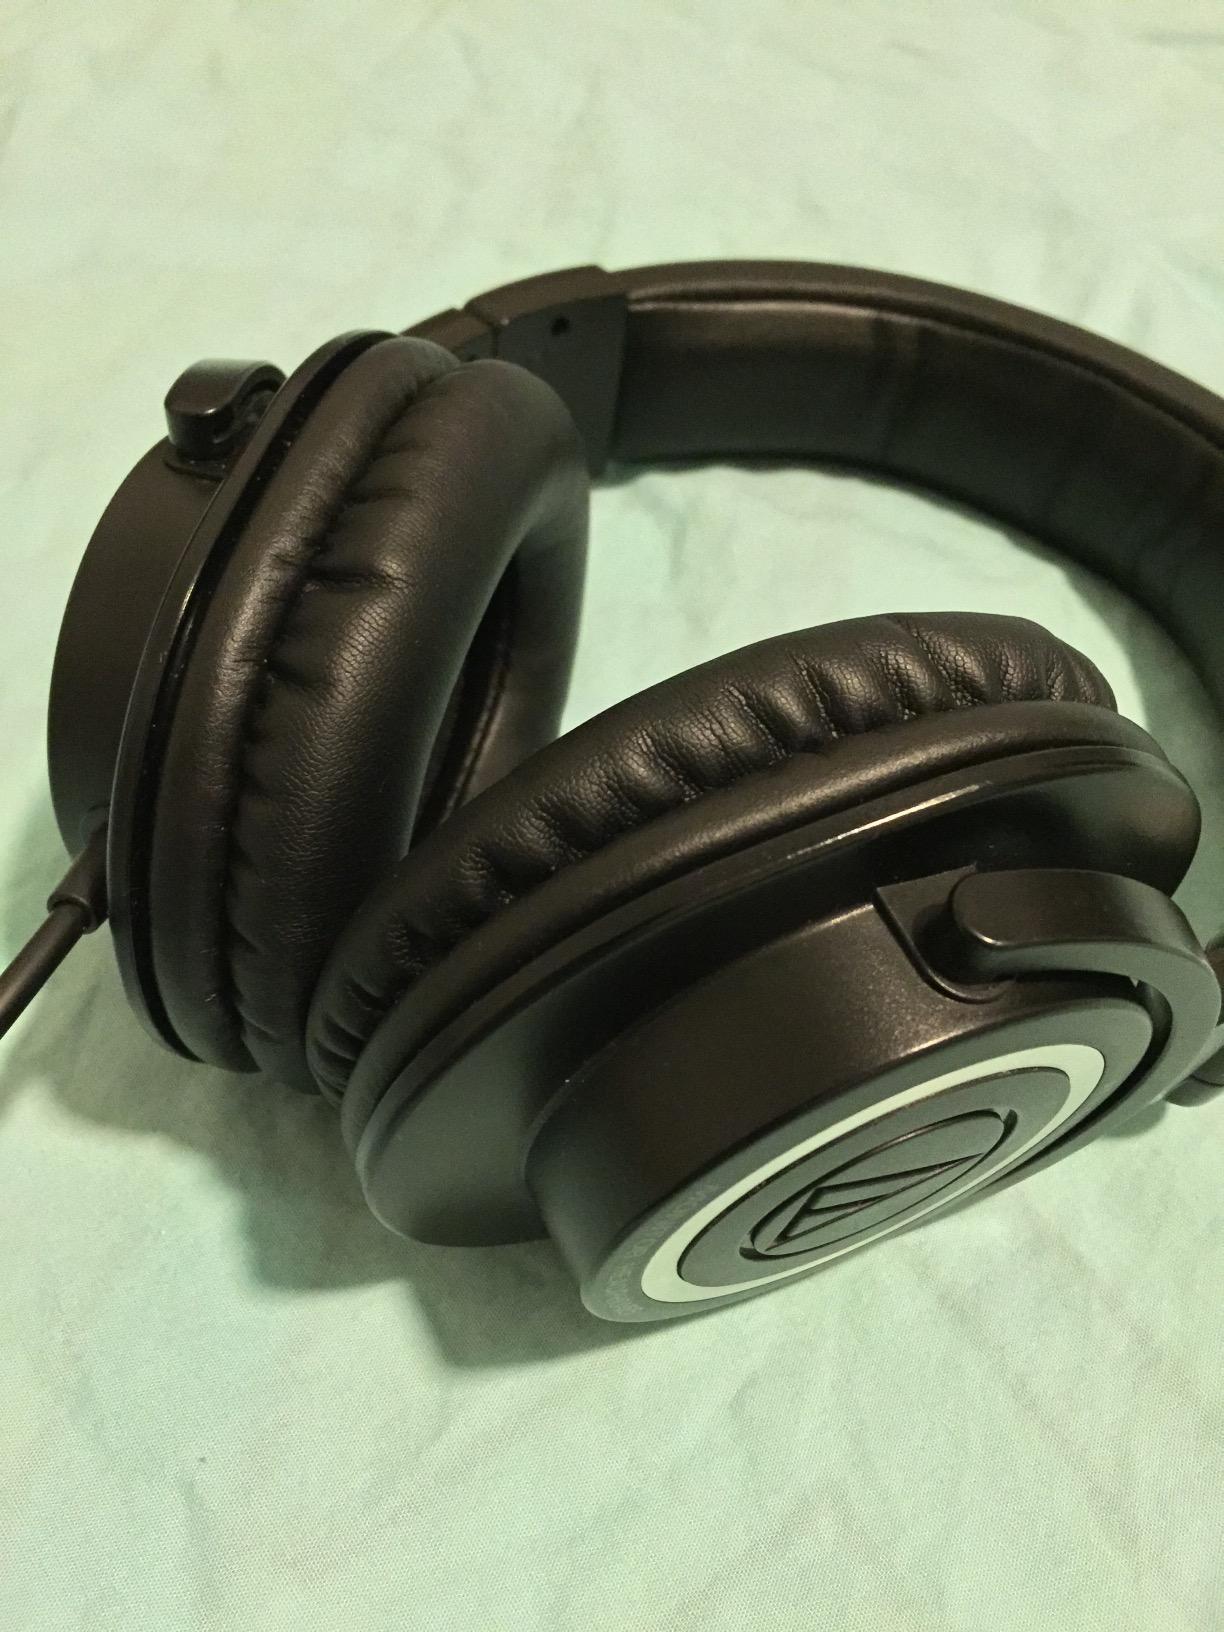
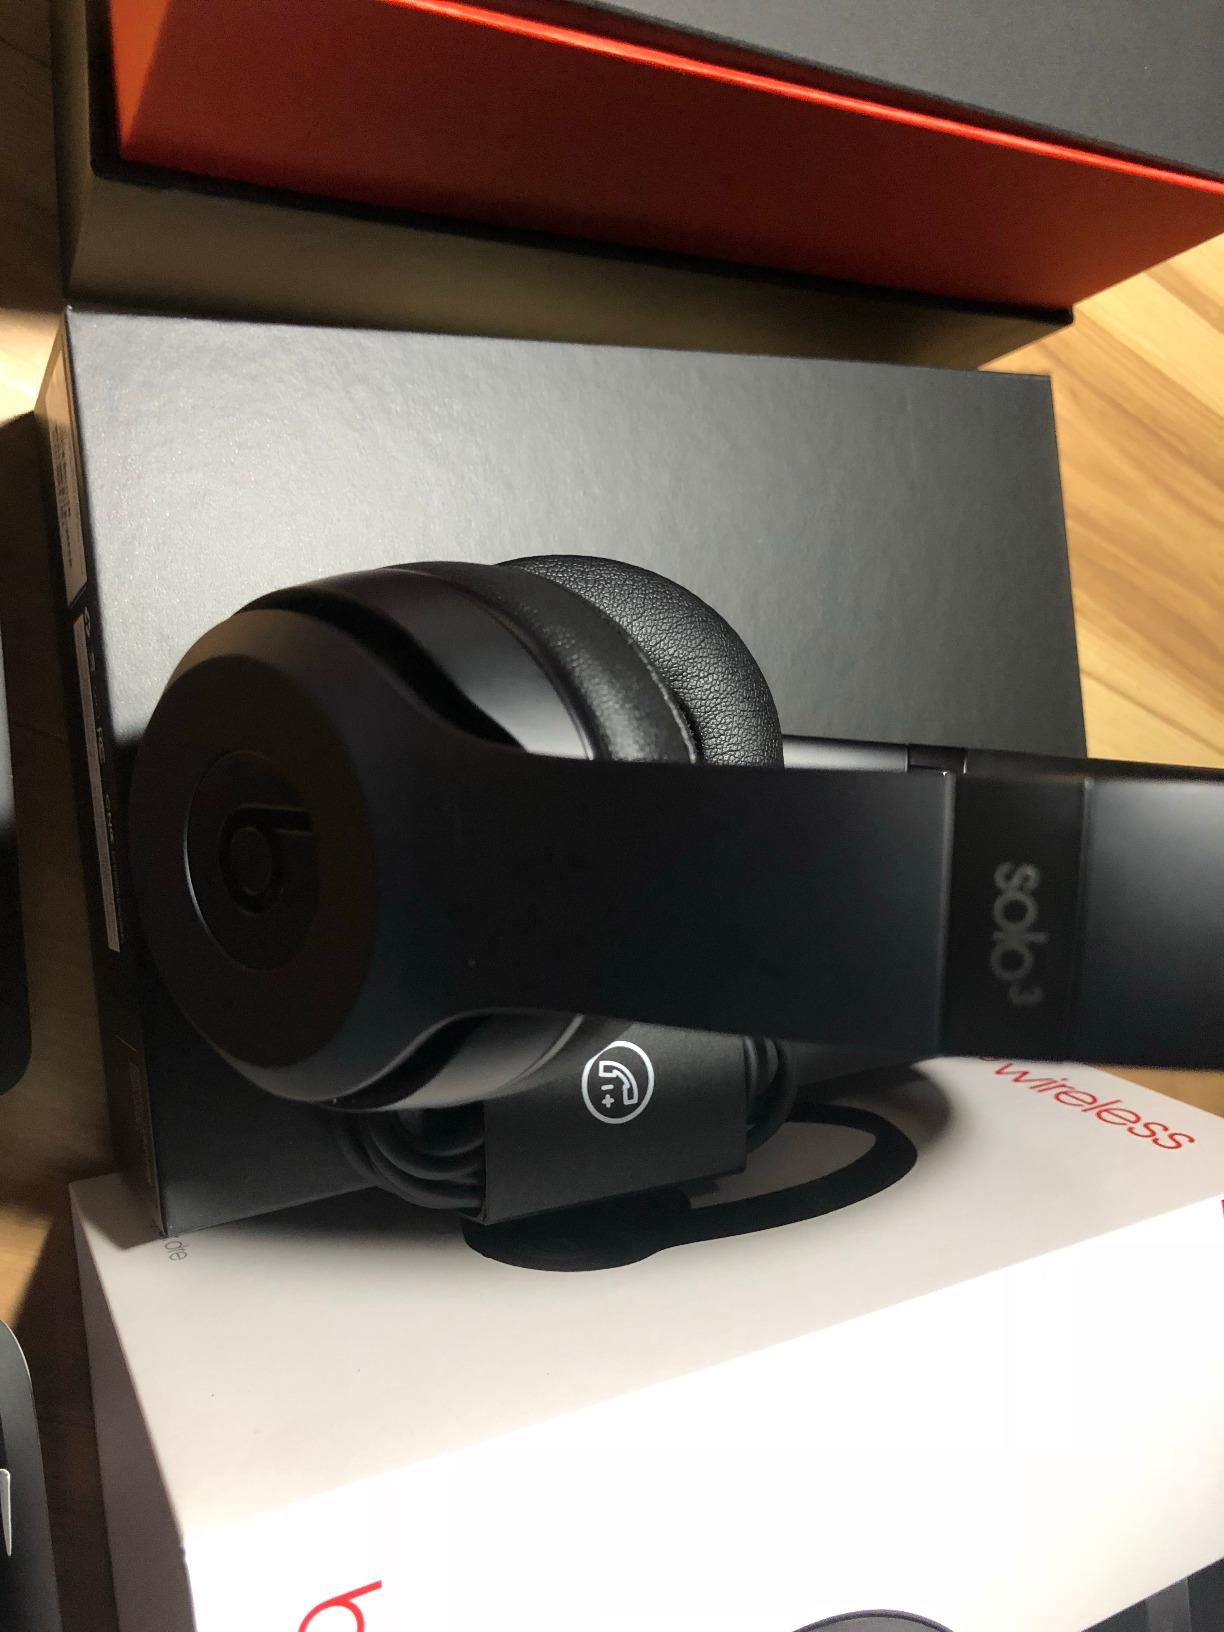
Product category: headphones
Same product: no